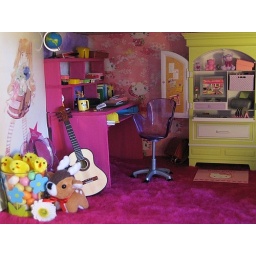
This is the second bedroom of my dolls house! This time it is colorful and childish :) Desk handmade by me :)